Bunin (crater)

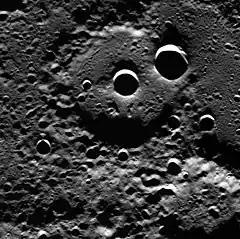
MESSENGER WAC image of the degraded structure of Bunin

Bunin is a crater on Mercury, located near the north pole. Its name was adopted by the International Astronomical Union (IAU) in 2019. It is named for the Russian author Ivan Bunin. The crater was referred to as "l7" in scientific literature prior to naming.